Volkswagen Group Rus

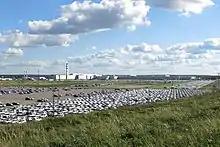
View of the Kaluga factory

The decision to build the plant was made by the executive committee on 26 May 2006. There were more than 70 alternatives to choose from; eventually they chose Kaluga. Present at the opening ceremony were Deputy Prime Minister of the Russian Federation, Sergei Naryshkin, and CEO of Volkswagen AG, Martin Winterkorn. The factory employs 3,000 people, who produced 124,000 vehicles in 2020.